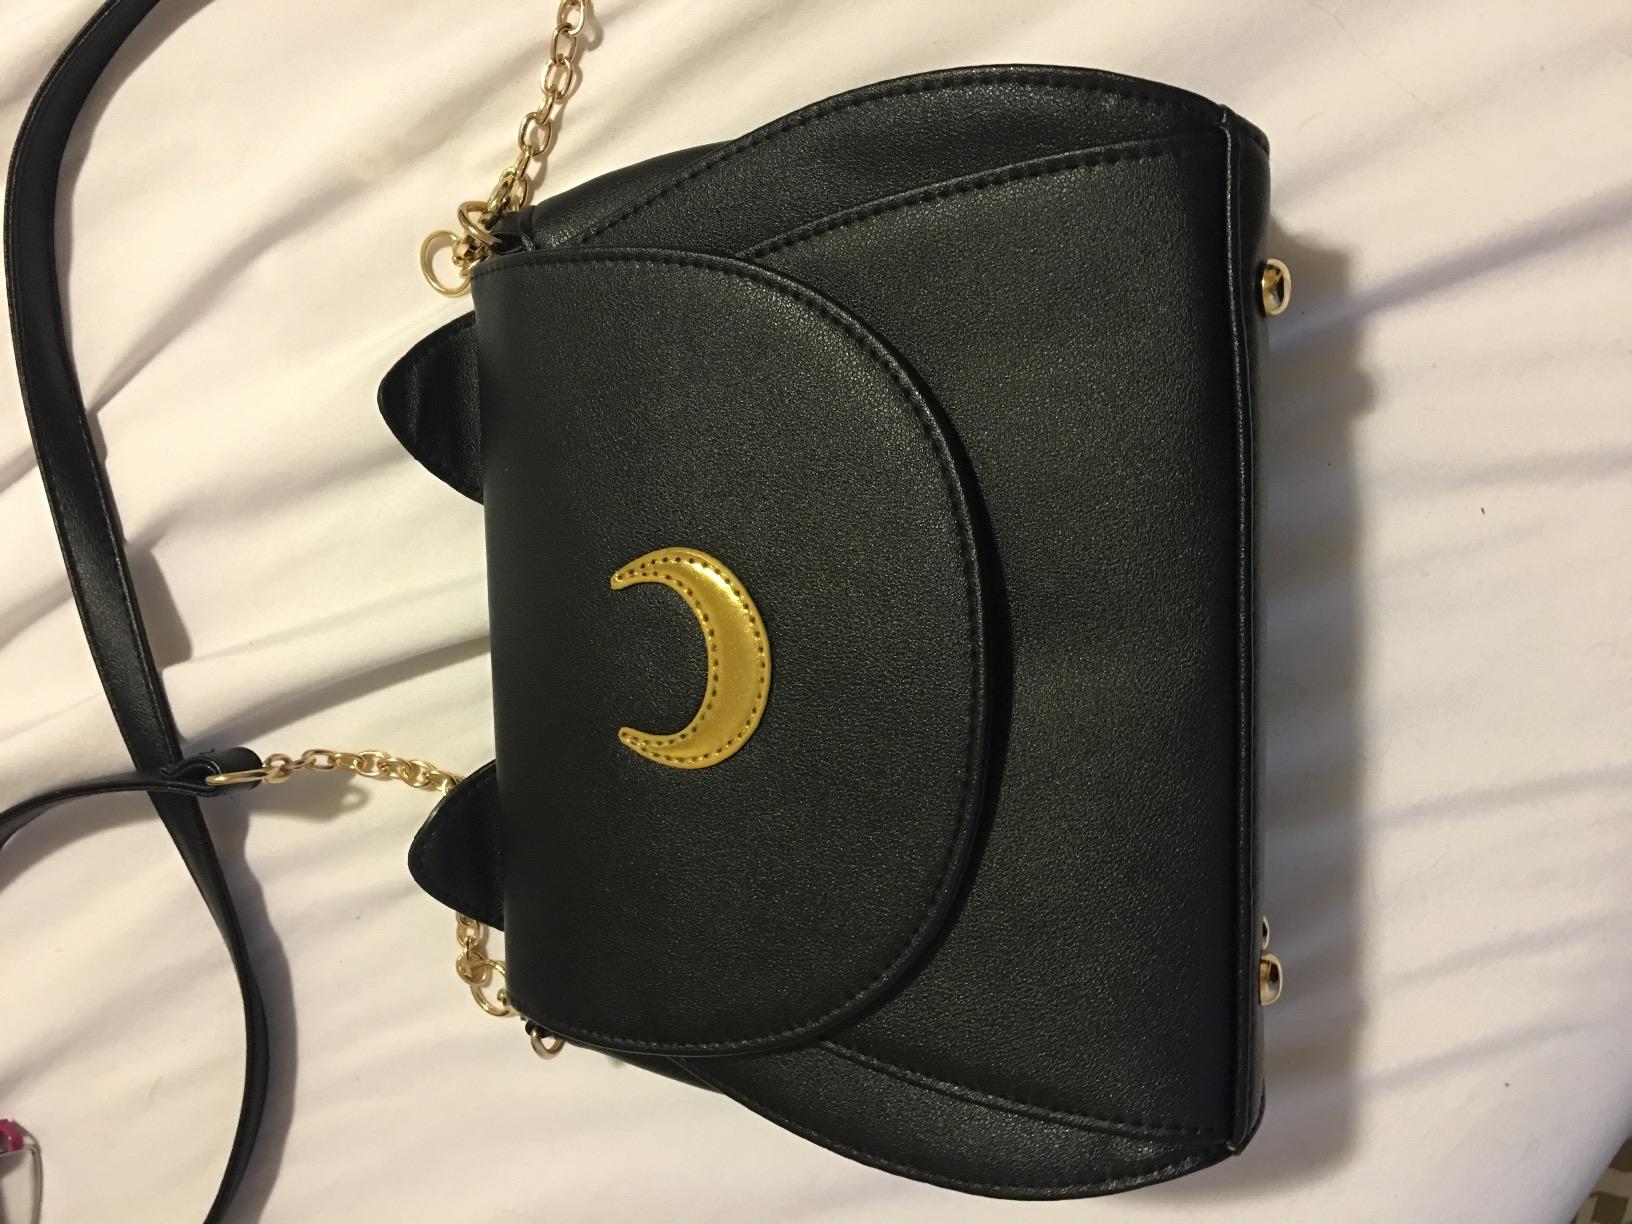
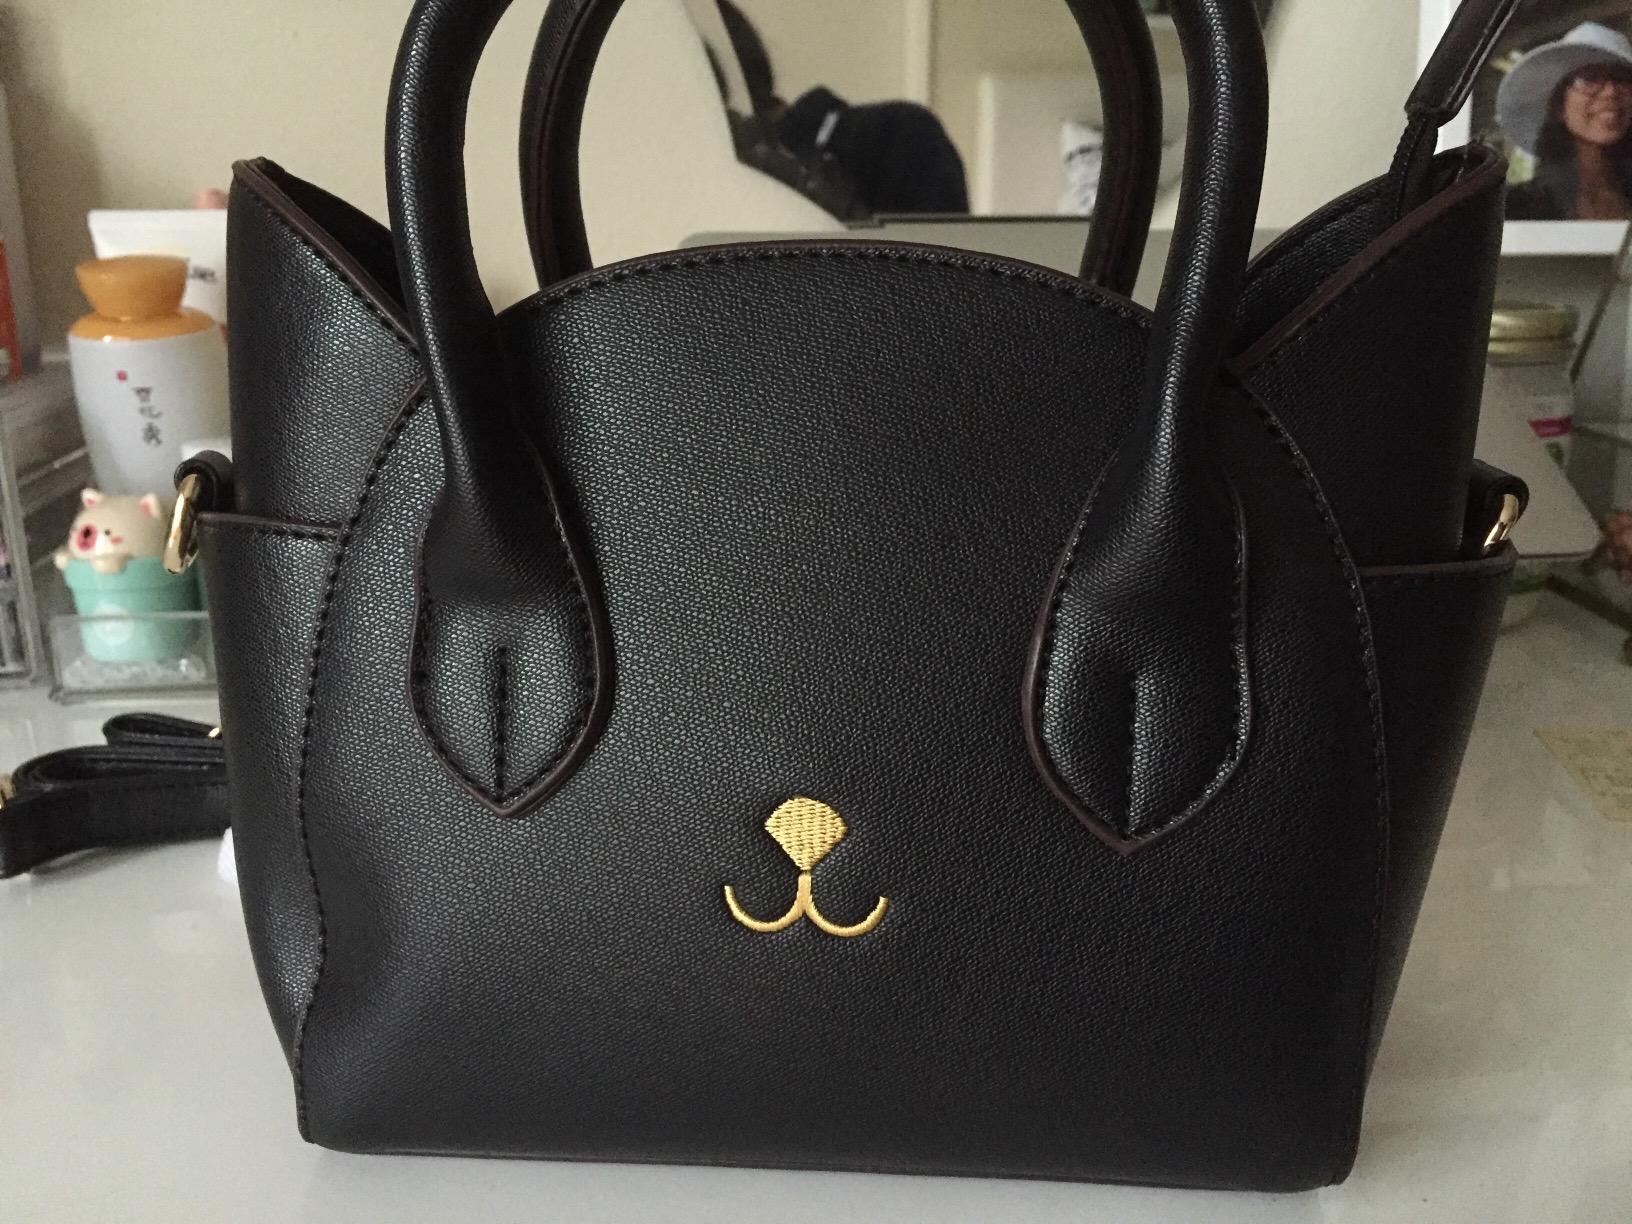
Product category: accessories_handbag
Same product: no